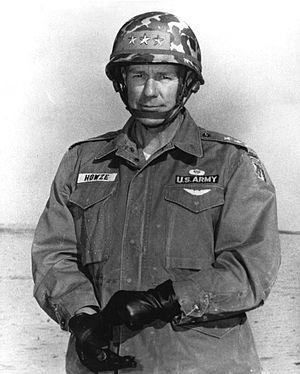
La 8ᵉ armée des États-Unis commande toutes les troupes de l'armée de terre des États-Unis basées en Corée du Sud.
Hamilton Hawkins Howze, né le 21 décembre 1908 à West Point et mort le 8 décembre 1998, est un général américain.